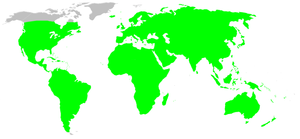
Les Nesticidae sont une famille d'araignées aranéomorphes.